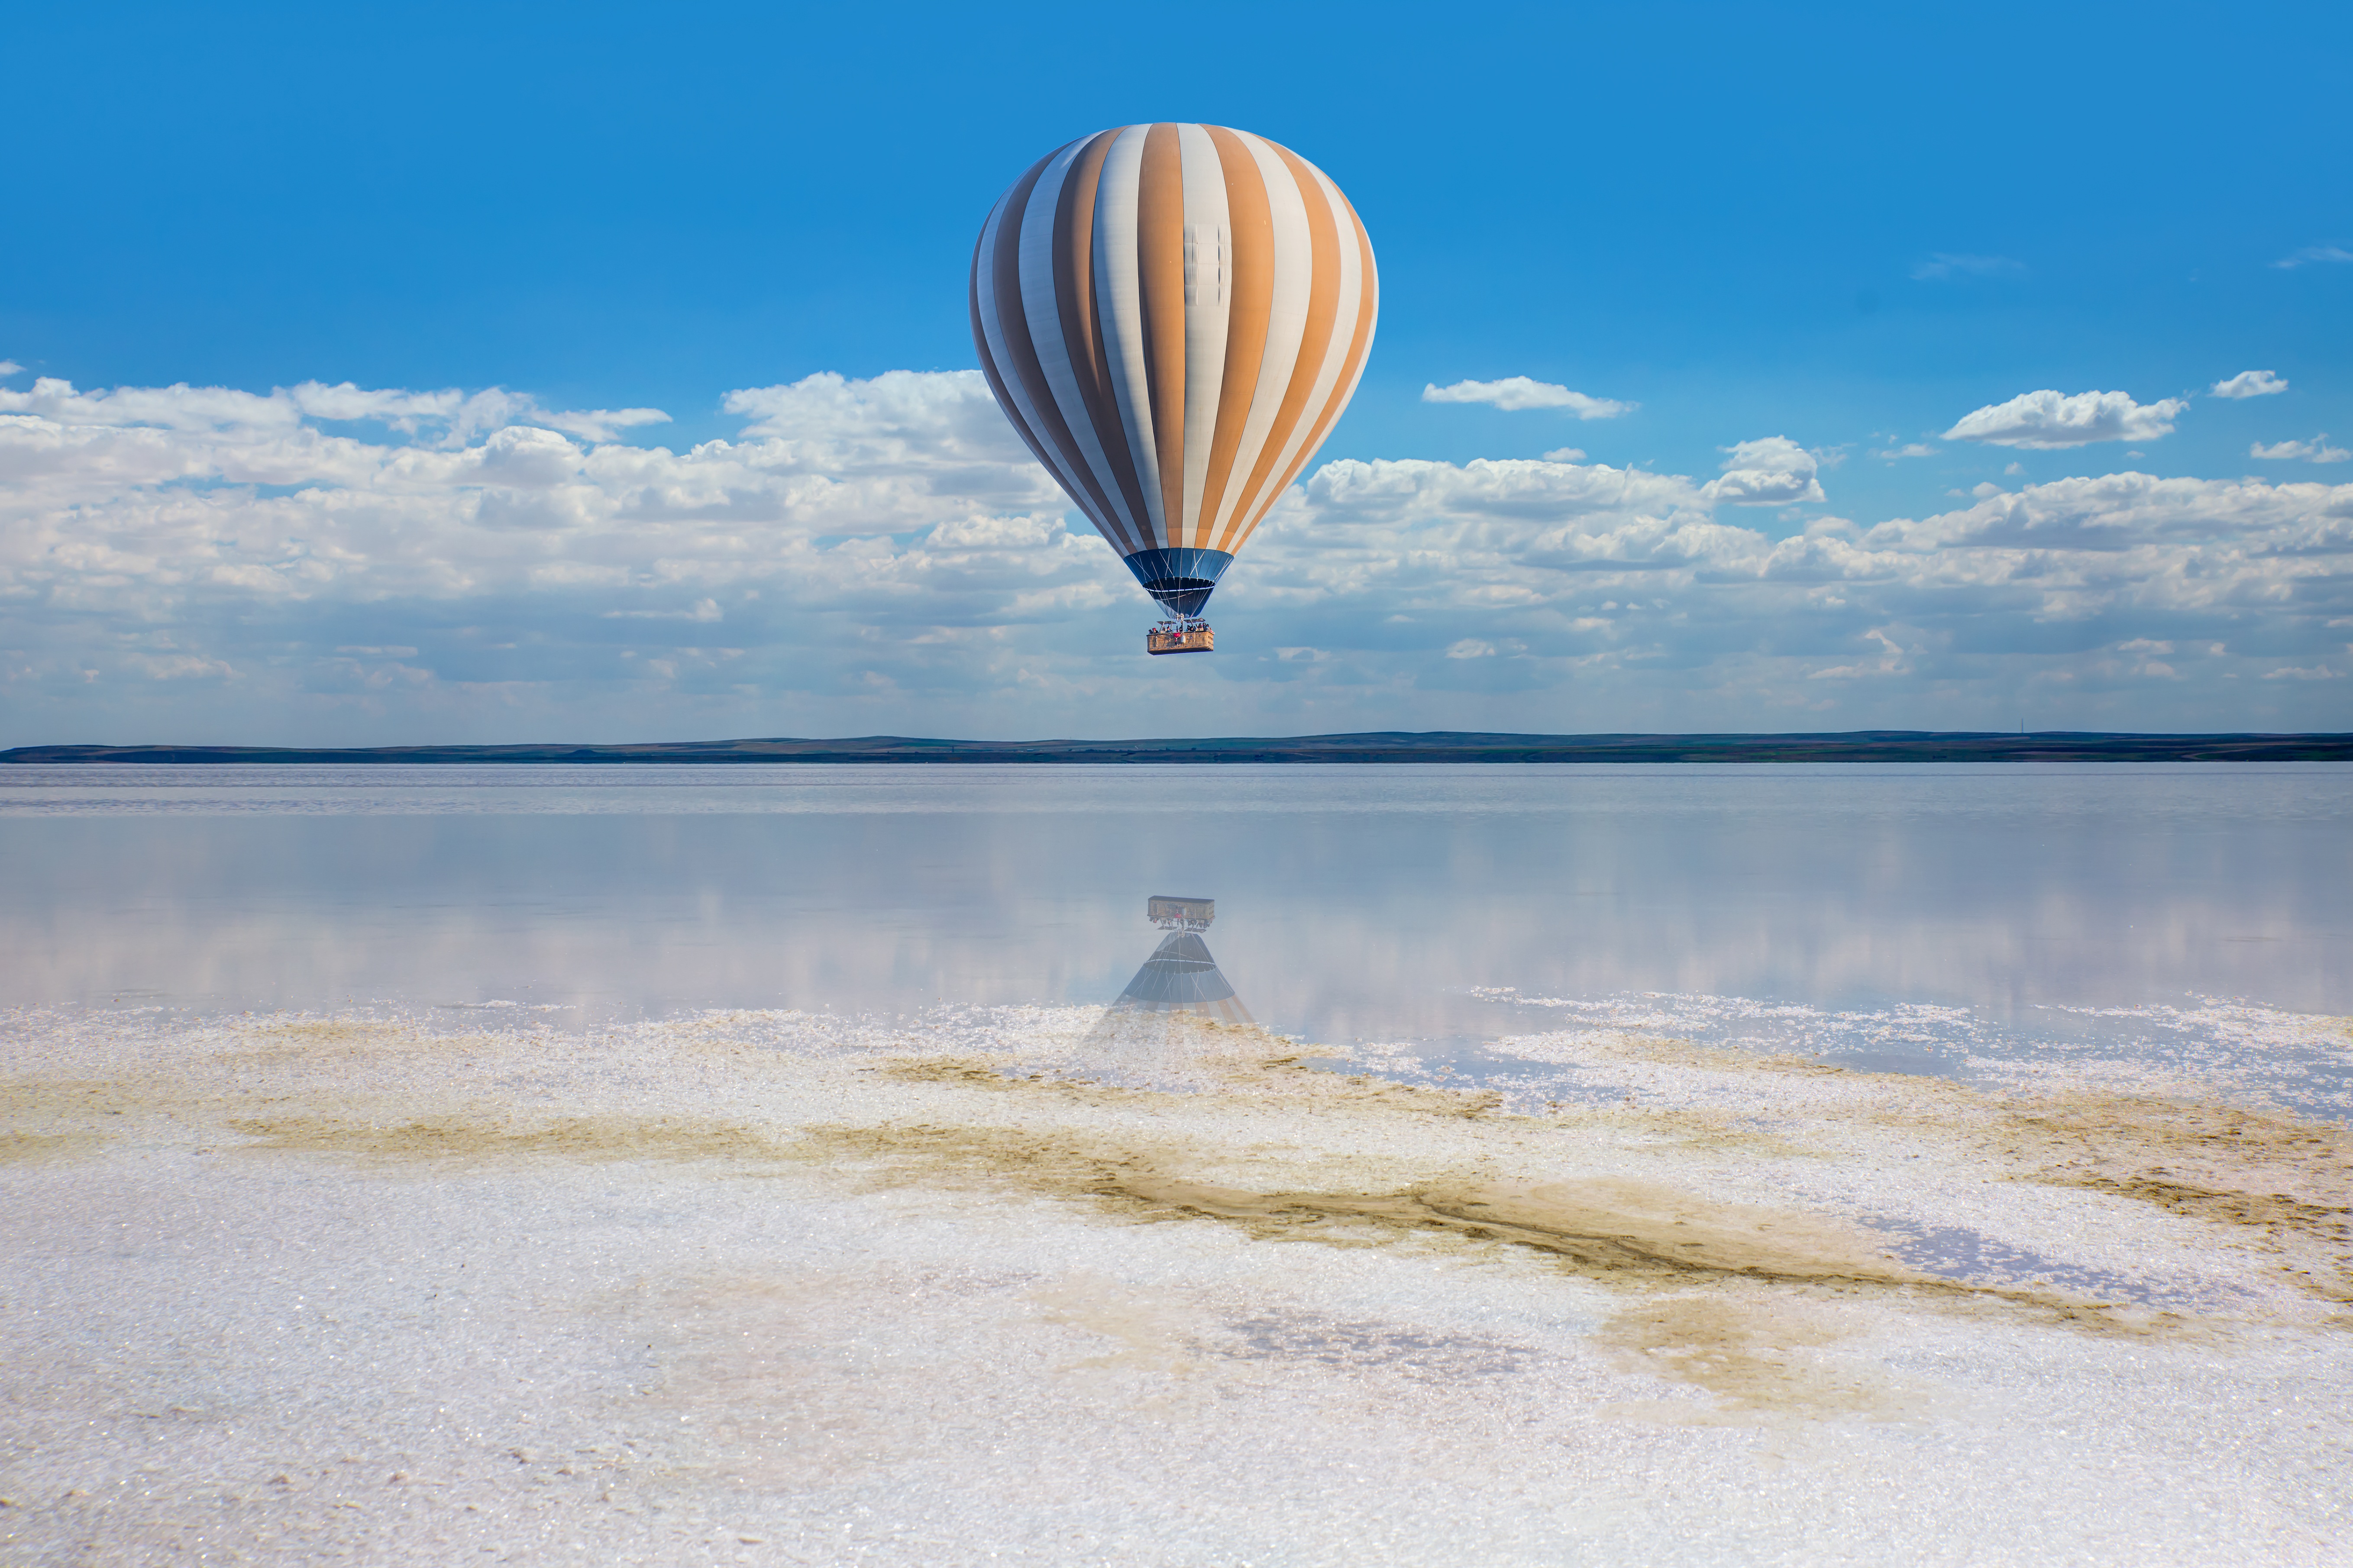
beach, landscape, sea, water, nature, sand, wing, abstract, people, sky, wave, lake, balloon, hot air balloon, tide, travel, coastline, aircraft, environment, idyllic, reflection, heaven, vehicle, tranquil, flight, island, salt, freedom, colorful, toy, cloudscape, life, outdoors, central, relaxation, background, happiness, reserve, turkey, new, hope, joy, scene, dramatic, low, production, global, warming, harmony, mineral, anatolia, region, hot air ballooning, ankara, atmosphere of earth